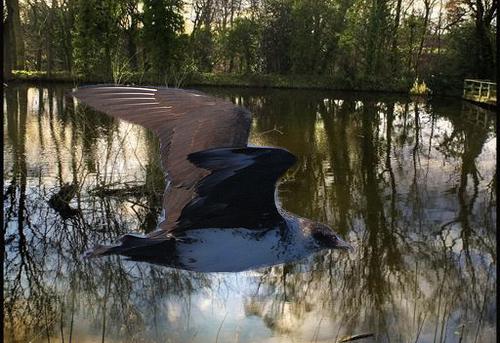
Bird species: Pomarine_Jaeger
Bird type: waterbird
Background: water